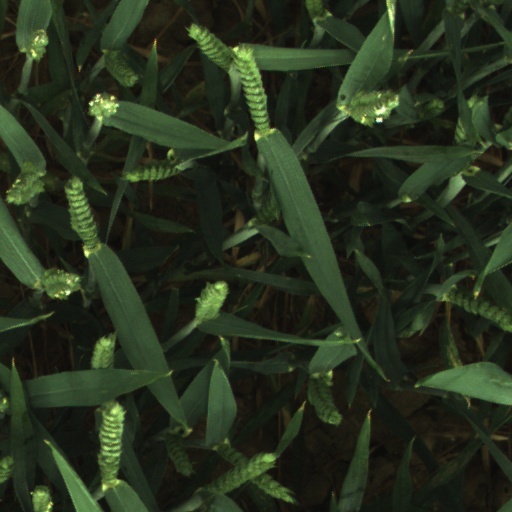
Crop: wheat